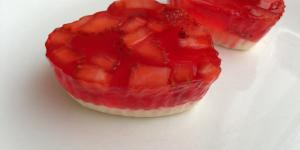
gelatina de fresa y queso crema